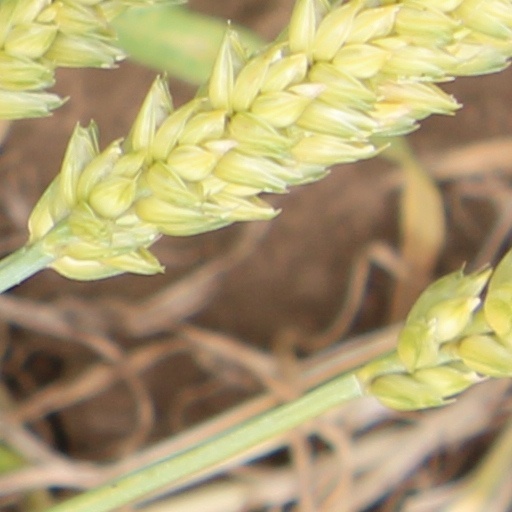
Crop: wheat